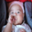
Label: baby